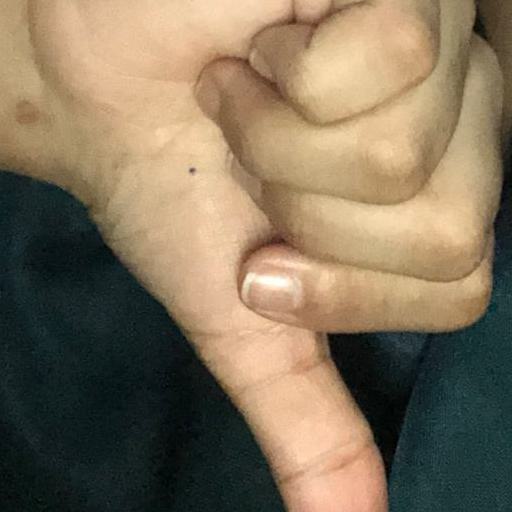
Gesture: dislike